Khalili Collection of Spanish Metalwork

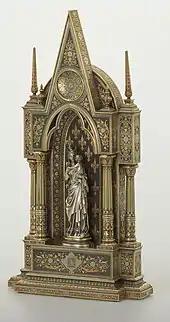
Iron shrine with virgin and child, 1880

A writing desk dated 1884–1885 has 44 drawers in a wooden case, each with enamelled floral patterns and a damascened metal button-pull. Not a woodworker himself, Zuloaga would have subcontracted out the preparation of the wood and veneer. A iron shrine dated 1880 recalls Gothic architecture in its overall shape, but the intricate damascened decoration is more suggestive of Art Nouveau. It contains a cast silver figure of the Virgin and Child in a Gothic style. Other items bearing the signature of Plácido Zuloaga include vases, urns, snuff boxes and caskets, all combining gold and silver damascening on forged iron. Unlike his father, Plácido did not manufacture arms. However, he occasionally applied damascening to guns produced elsewhere. One such revolver, of a design pioneered by the French gunsmith Casimir Lefaucheux, is in the collection. Brooches also with Zuloaga's signature depict the Arms of Mexico and a farmyard scene. An ivory snuff box combines the monogram of Carlos, Duke of Madrid with the symbol of the House of Bourbon. It was likely produced when the Basque country was occupied by Carlos' army during the Third Carlist War.